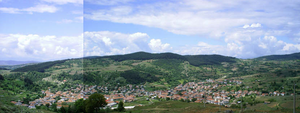
Kotchan est un village de Bulgarie situé dans l'obchtina de Satovtcha et dans l'oblast de Blagoevgrad. En 2008, il comptait 3 082 habitants.